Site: brandenburg
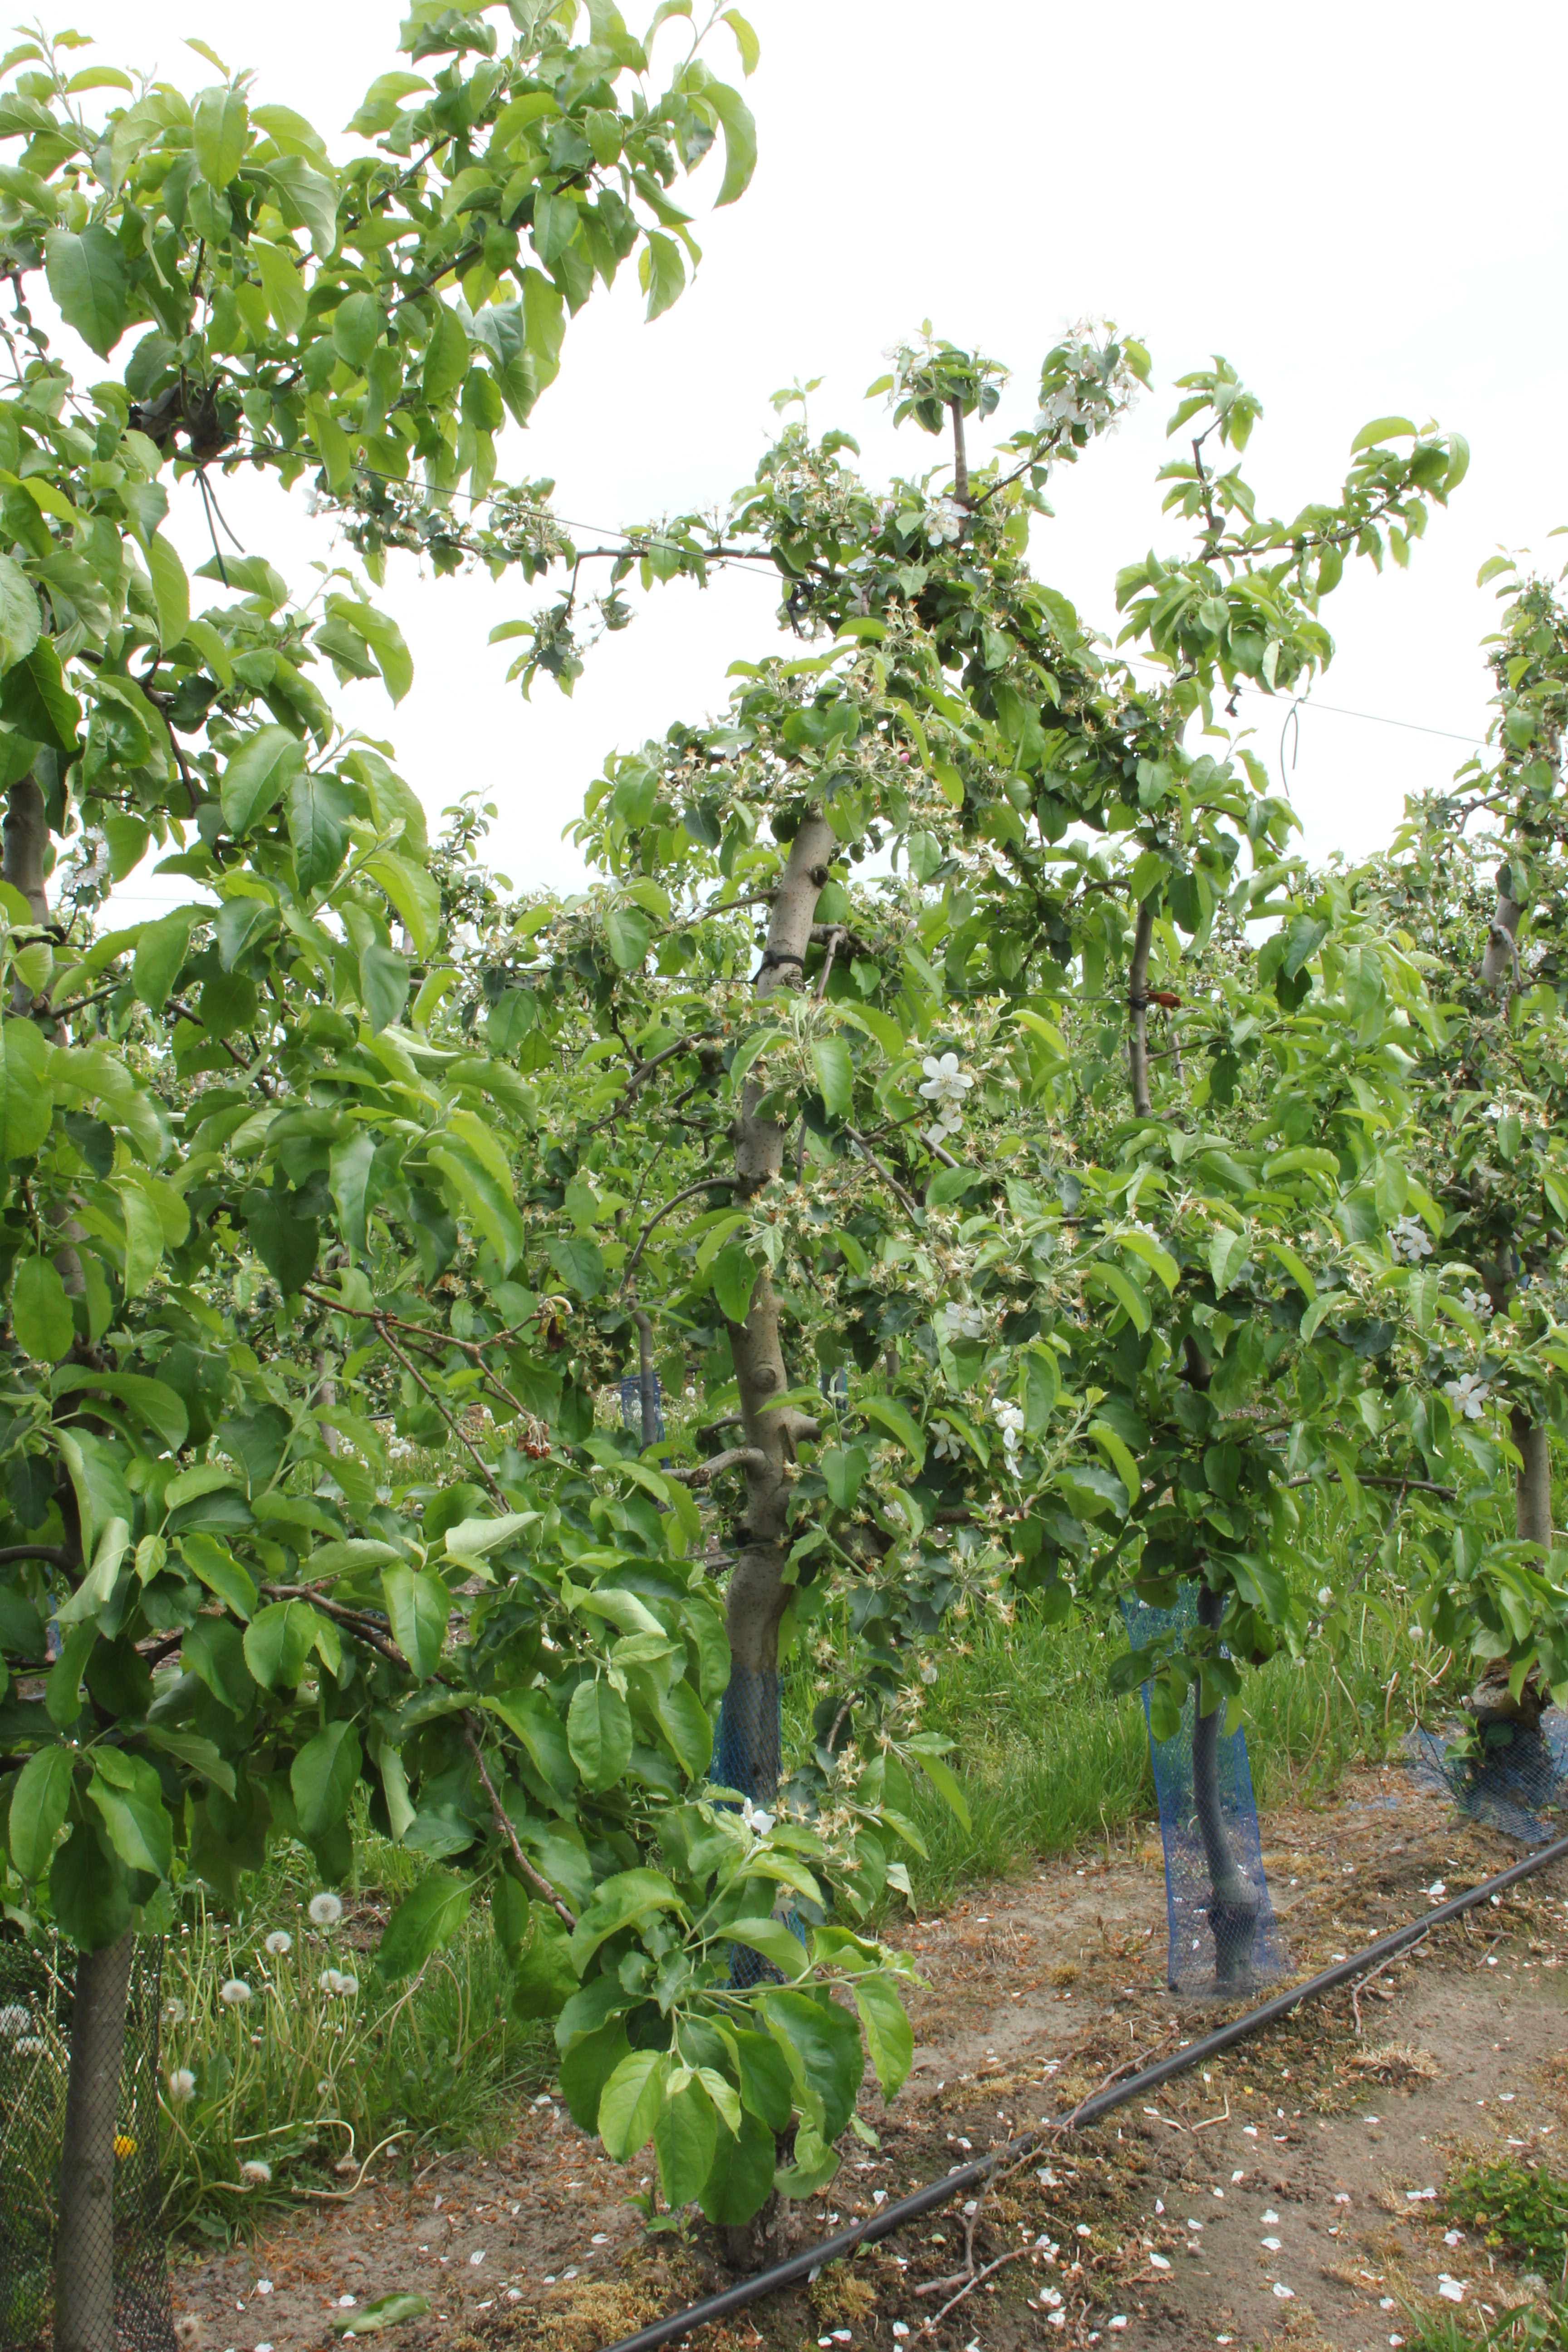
Growth stage (BBCH 67): Flowering